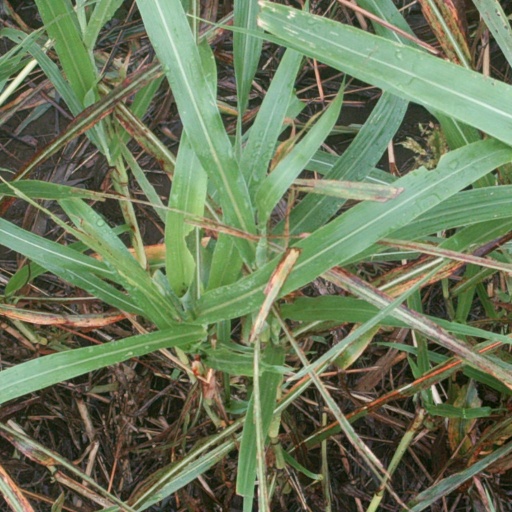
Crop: sorghum